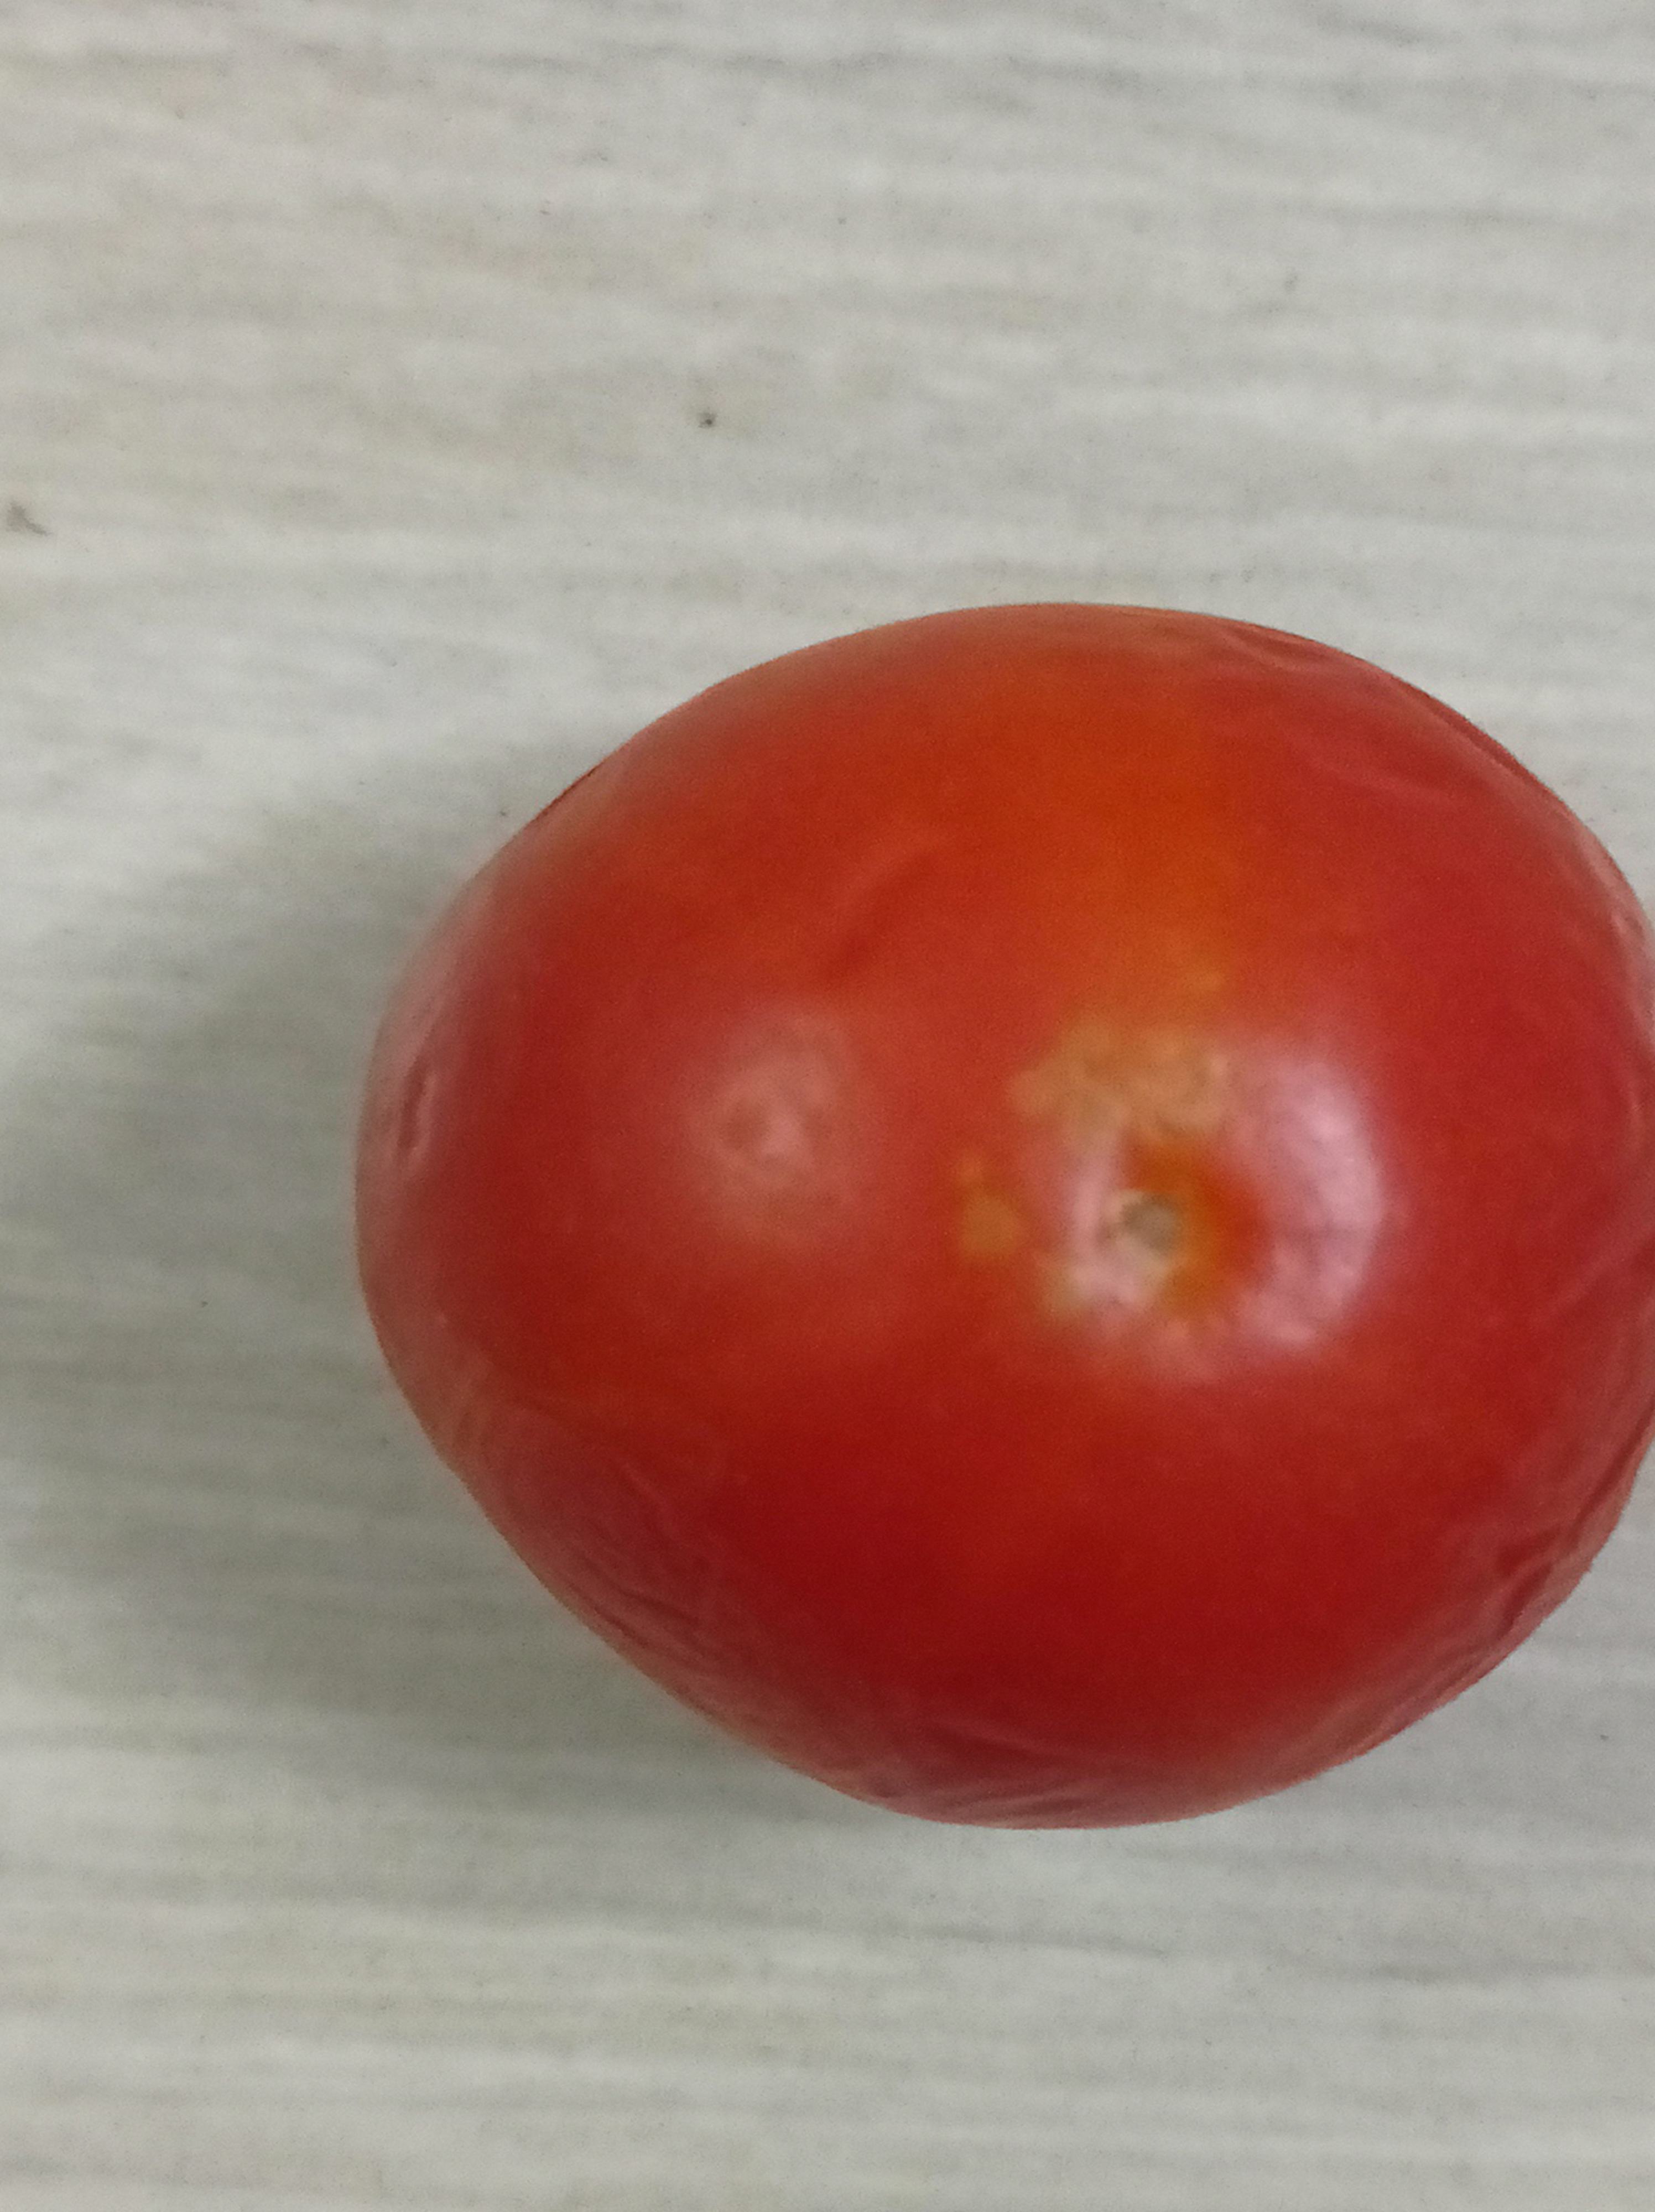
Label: Fresh